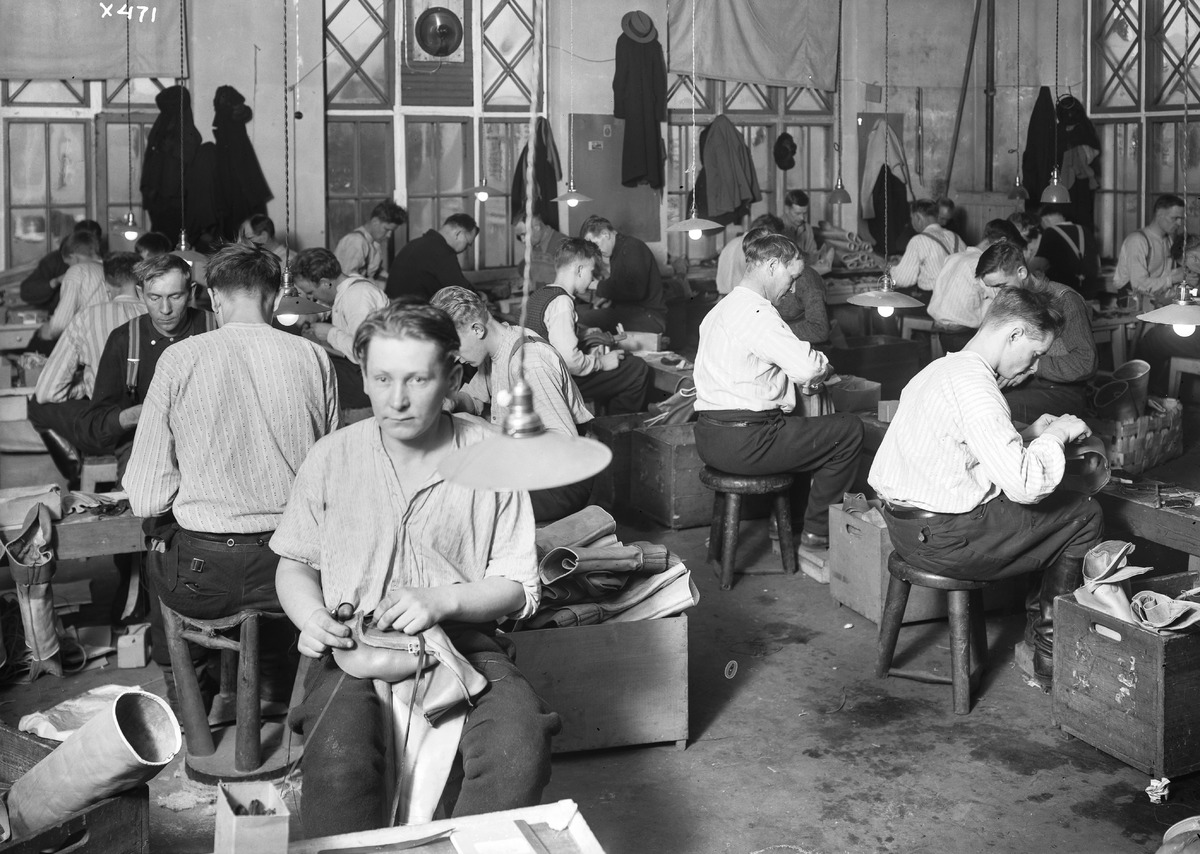
Veljekset Åström Oy:n työntekijöitä työssään yrityksen tehtaalla
Employees working at the factory of Veljekset Åström Oy
sisällön kuvaus: Veljekset Åström Oy:n työntekijöitä työssään yrityksen tehtaalla 24.2.1935. content description: Employees working at the factory of Veljekset Åström Oy on February 24, 1935.
Vuosi: 1935
Paikka: Suomi, Oulu, Suomi, Pohjois-Pohjanmaa, Oulu
Aiheet: Veljekset Åström Oy; ryhmäkuva; sisäkuva; nahkateollisuus; tehtaat; tuotantolaitokset; käsityö; leather industry; factories; production plants; handicraft